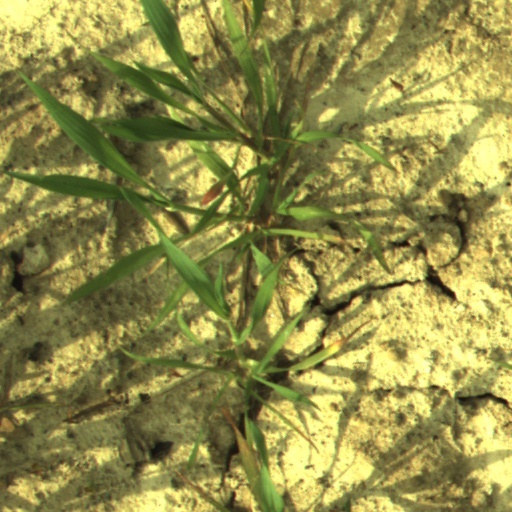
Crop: wheat